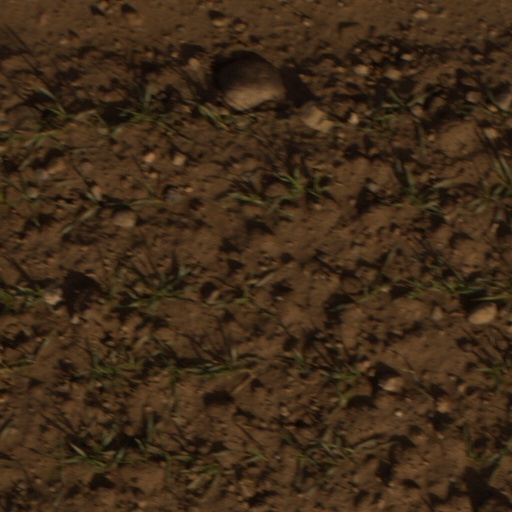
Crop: wheat